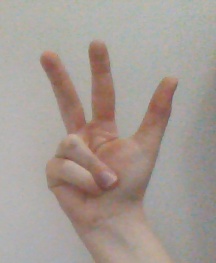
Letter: al